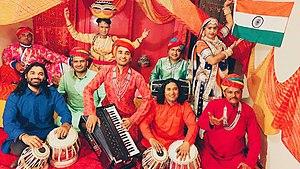
Le groupe Dhoad avant un concert à Tours
Dhoad gitans du Rajasthan est un groupe créé en France en 2002 et dirigé par Rahis Bharti qui rassemble des musiciens originaires du Rajasthan issus de provinces, de communautés, de castes et de religions différentes.